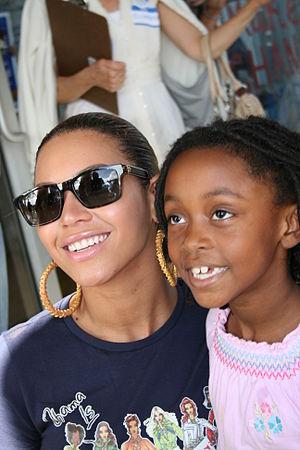
Beyoncé [biˈjɑnseɪ], de son nom complet Beyoncé Giselle Carter, née Knowles le 4 septembre 1981 à Houston, au Texas, est une chanteuse, compositrice, danseuse et actrice américaine. Elle est désignée en 2009 comme étant l'artiste de la décennie 2000 par The Guardian, tandis que New Musical Express la voit comme l'une des artistes ayant défini la décennie 2010 ; selon Entertainment Weekly, personne n'a dominé la musique comme elle dans cette dernière décennie. Les critiques musicales de The New Yorker décrivent Beyoncé comme étant la musicienne la plus populaire, la plus importante et la plus influente du XXIᵉ siècle.